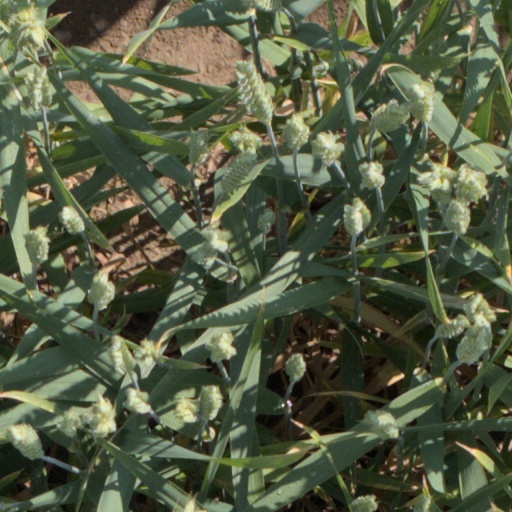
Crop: wheat